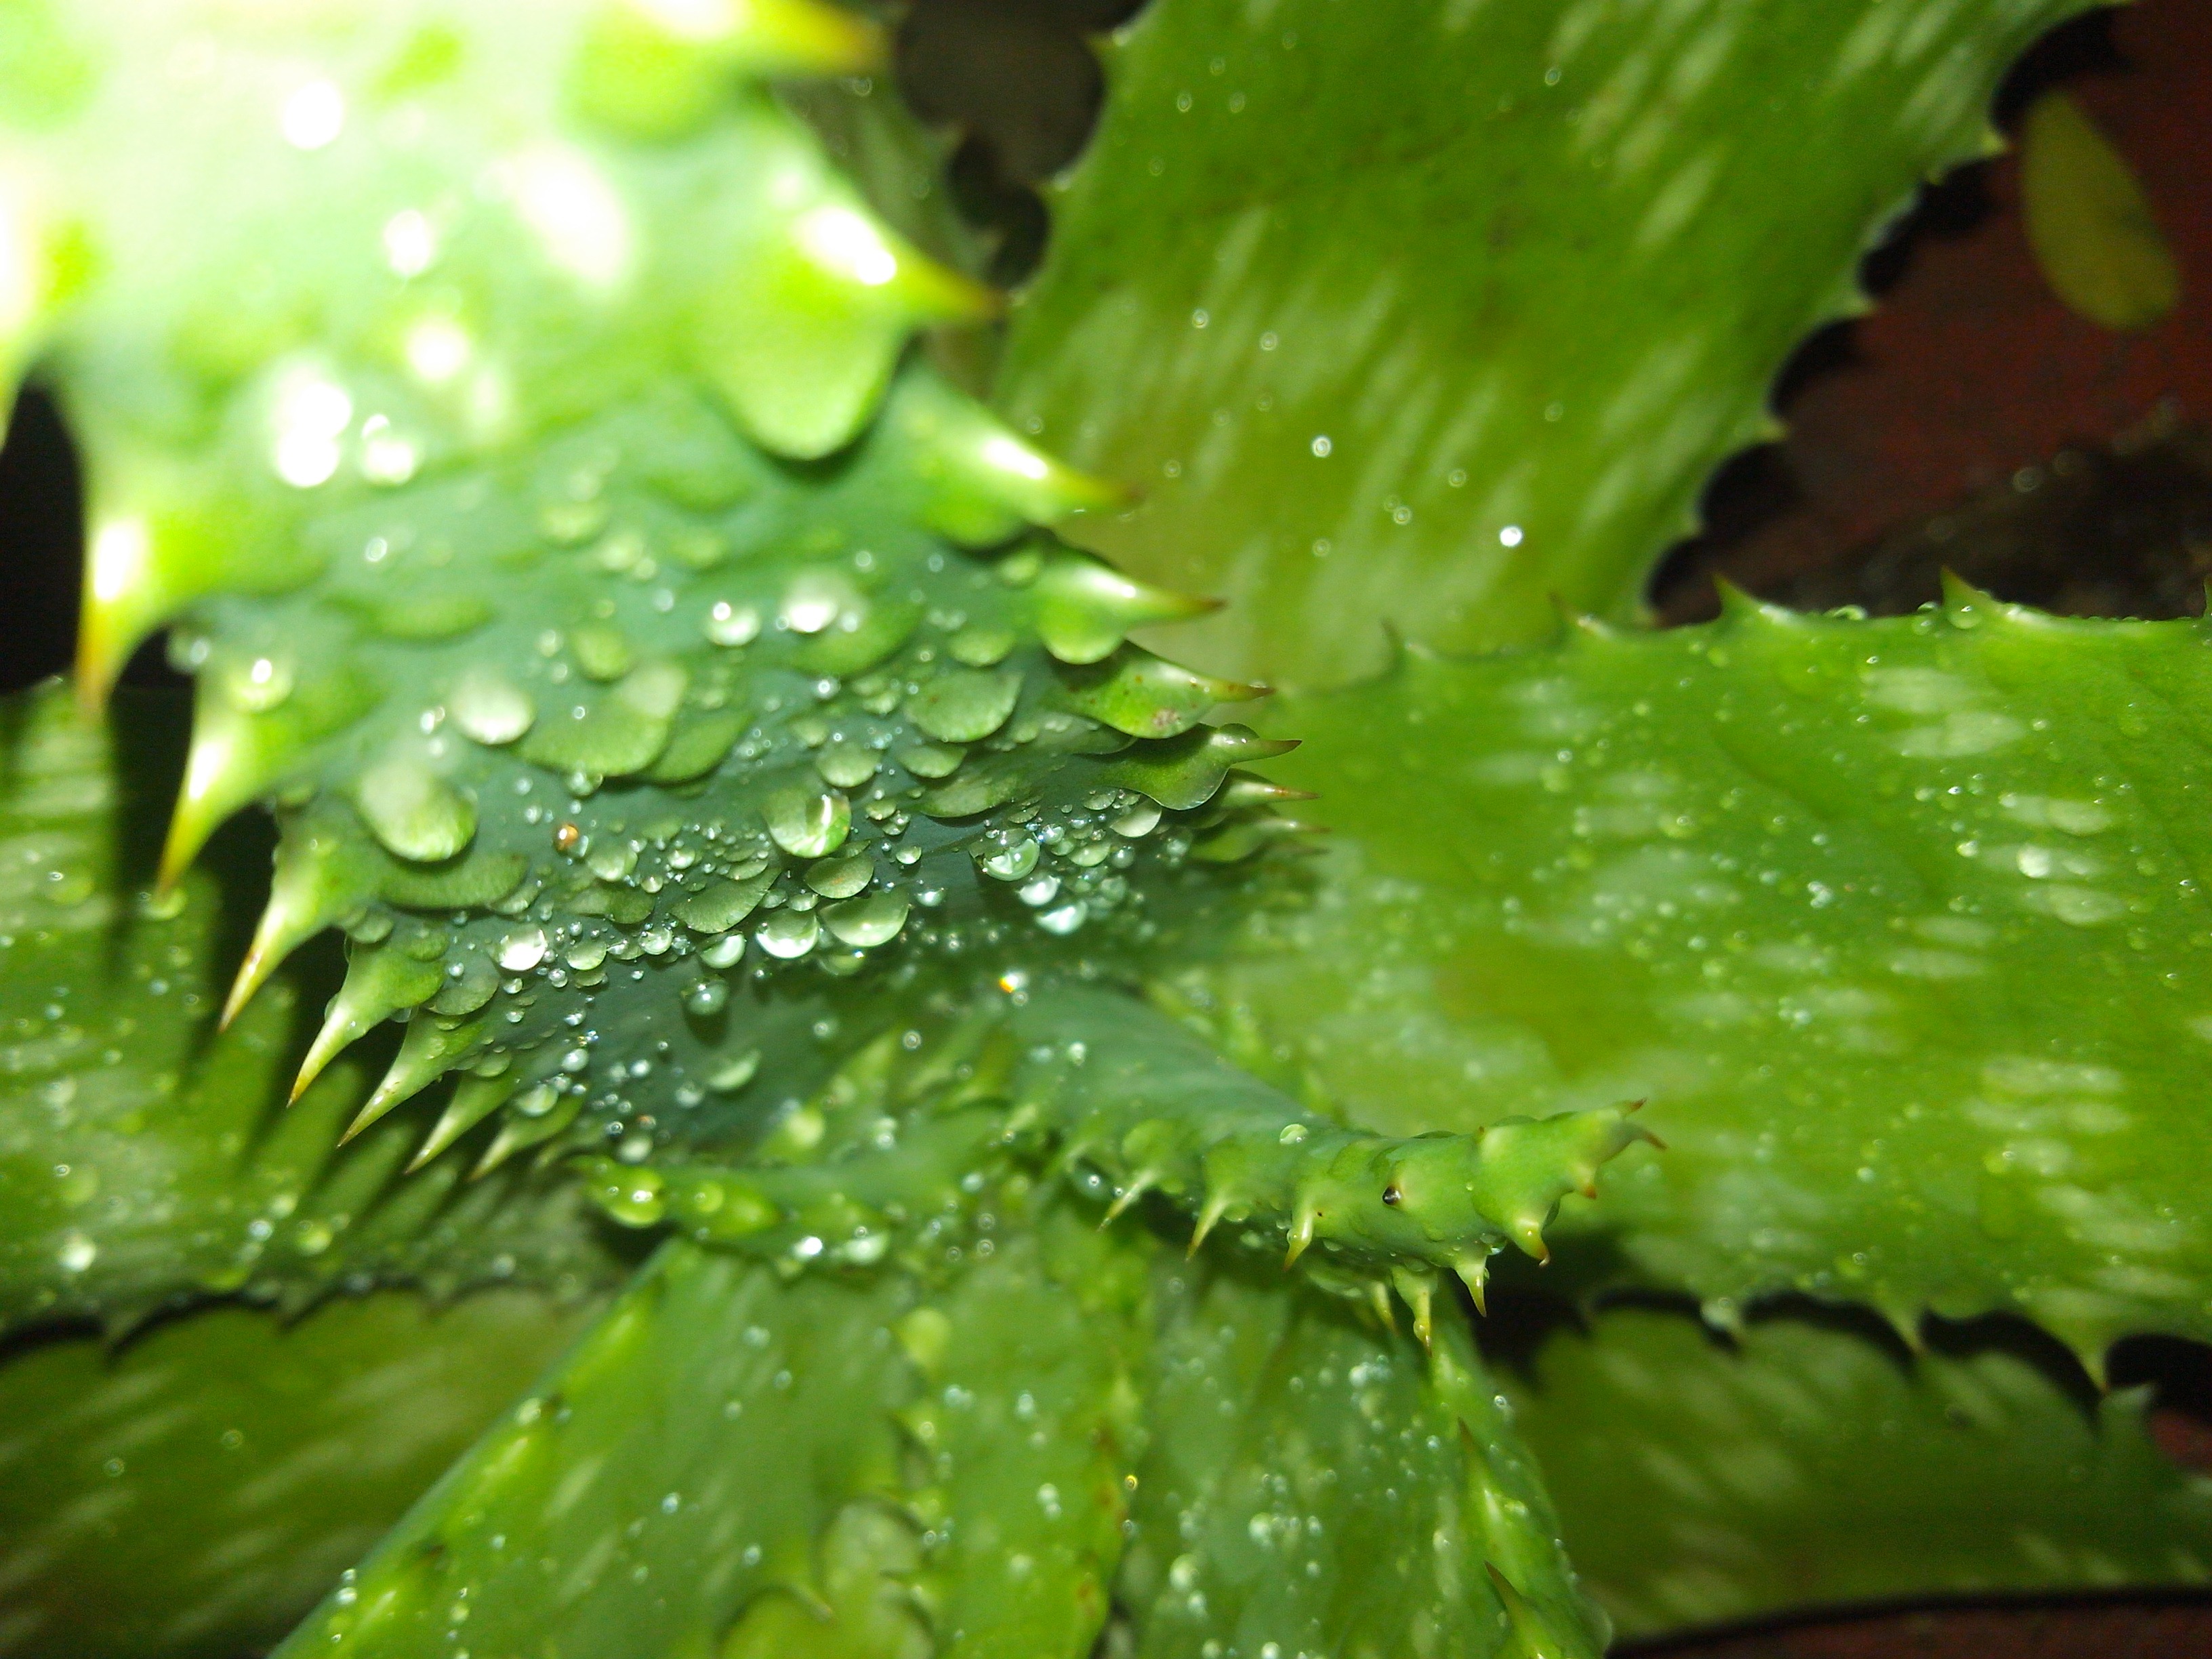
drop, dew, plant, leaf, flower, green, produce, spray, seaweed, algae, thorns, aloe, moisture, macro photography, flowering plant, green algae, annual plant, land plant